History of Bulgaria

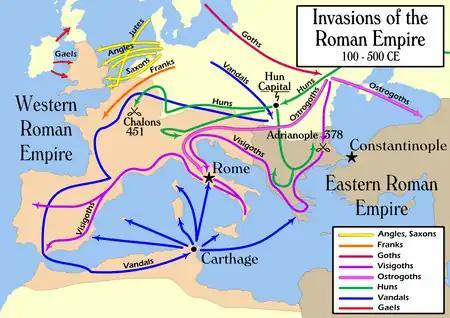
Invasions of the Roman Empire during the Migration Period

In the 4th century, a group of Goths arrived in northern Bulgaria and settled in and around Nicopolis ad Istrum. There the Gothic bishop Ulfilas translated the Bible from Greek to Gothic, creating the Gothic alphabet in the process. This was the first book written in a Germanic language, and for this reason at least one historian refers to Ulfilas as "the father of Germanic literature". The first Christian monastery in Europe was founded in 344 by Saint Athanasius near modern-day Chirpan following the Council of Serdica.